A453 road

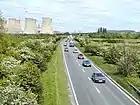
In the Nottingham direction with Ratcliffe-on-Soar Power Station

The A453 then continues as a trunk road from the M1 for the remaining to Nottingham, with most of its traffic originating from the A50, and the rest from the A42. This section of the road follows the route of the former B679. When the M1 11-mile section opened, from Markfield to the Lockington Interchange, on Friday 3 December 1965, the main route to Nottingham was nothing more than this narrow B-road.